Collegiata di Santa Maria Assunta, San Gimignano

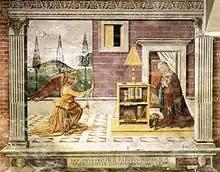
"The Annunciation", by Sebastiano Mainardi is located in the Baptistry Loggia beside the church.

On the rear wall of the nave, beneath the "Last Judgement" is a fresco of the "Martyrdom of St Sebastian" painted by Benozzo Gozzoli in 1465. The work was commissioned by the people of San Gimignano as the result of a vow that they made to honour the saint, whose intervention was believed to have brought relief from an outbreak of plague in 1464. The painting shows the figure of Christ and the Virgin Mary in Glory, while below, St Sebastian, standing on a Classical plinth and bristling with arrows, suffers martyrdom and is crowned by angels.